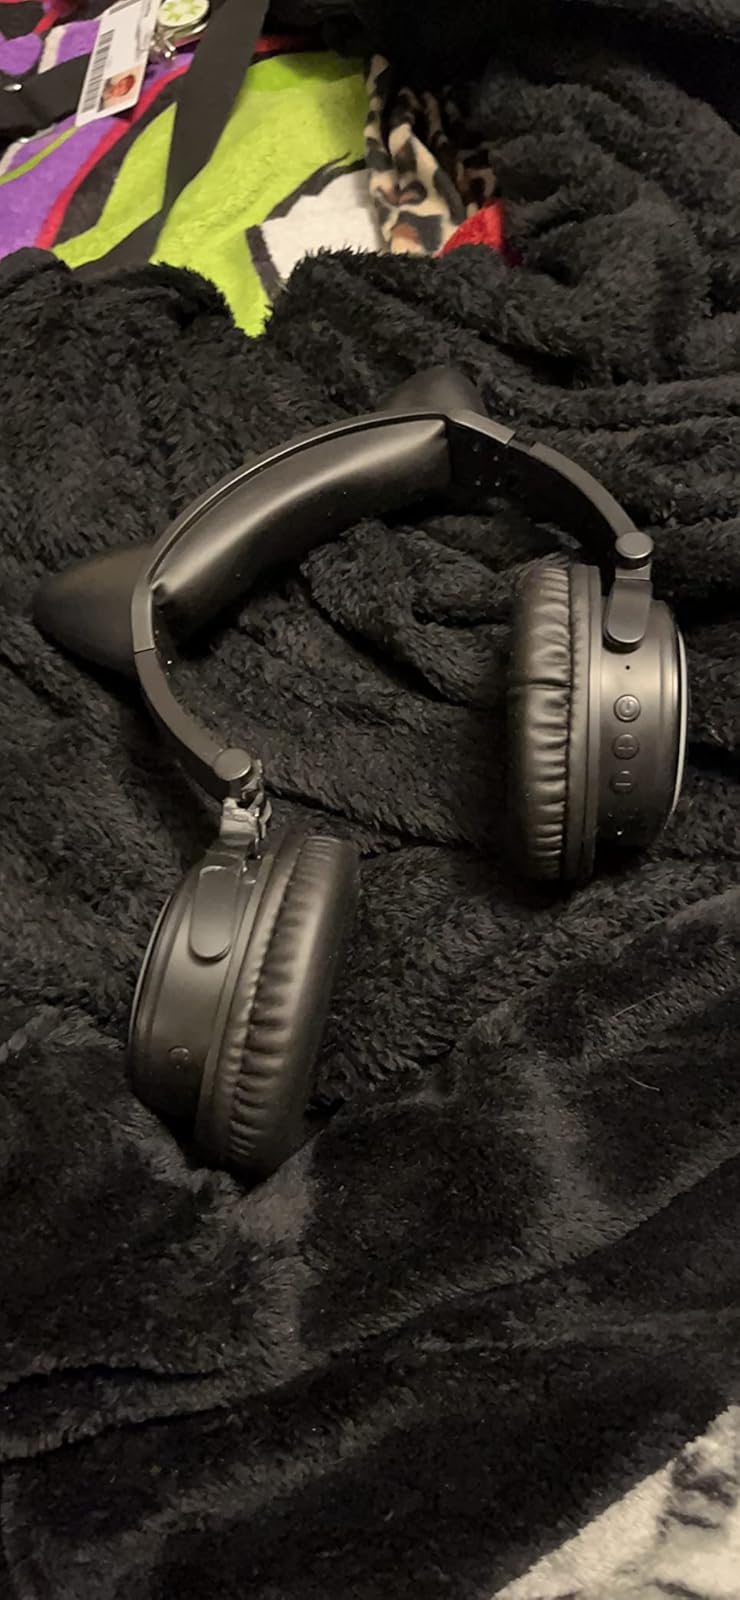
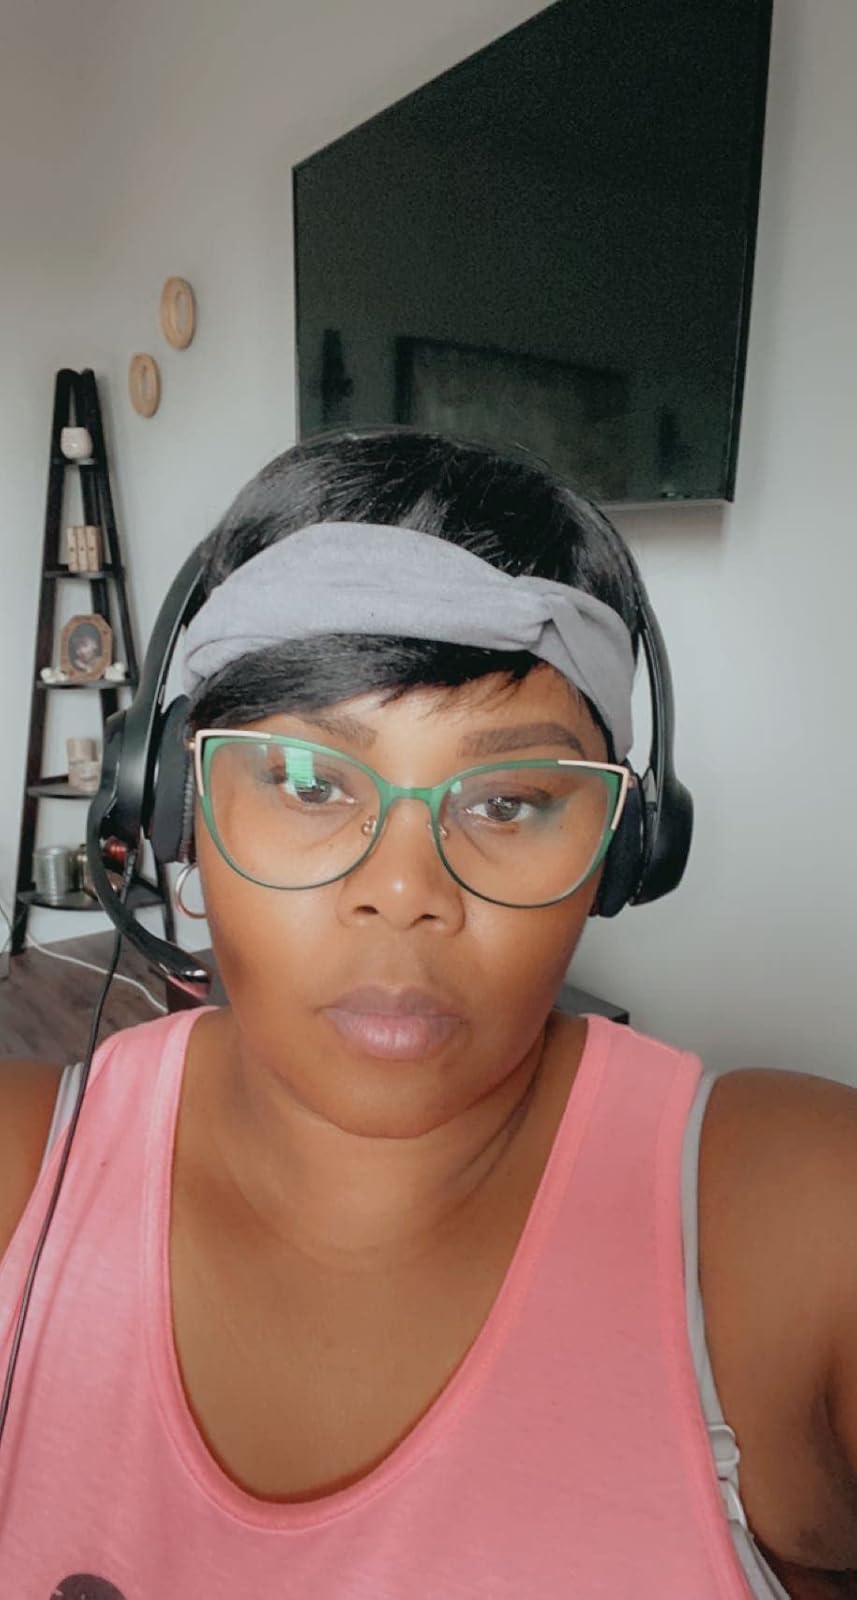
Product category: headphones
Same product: no